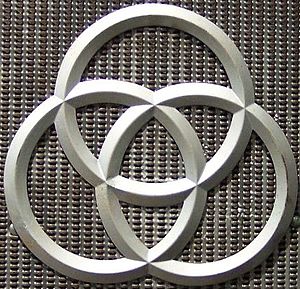
ThyssenKrupp
Krupp-logoet, symbolet på den tyske sværindustri
ThyssenKrupp AG er en traditionsrig tysk industrikoncern med sæde i Duisburg og Essen. Hovedkontoret ligger i Essen.